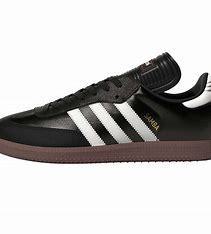
Brand: Adidas
Model: Samba